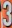
Number: 3